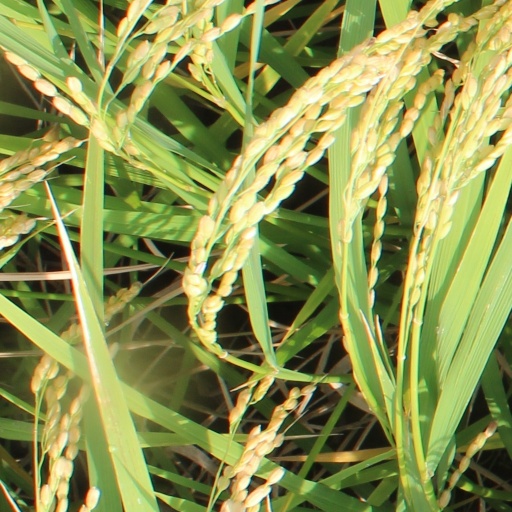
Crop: rice